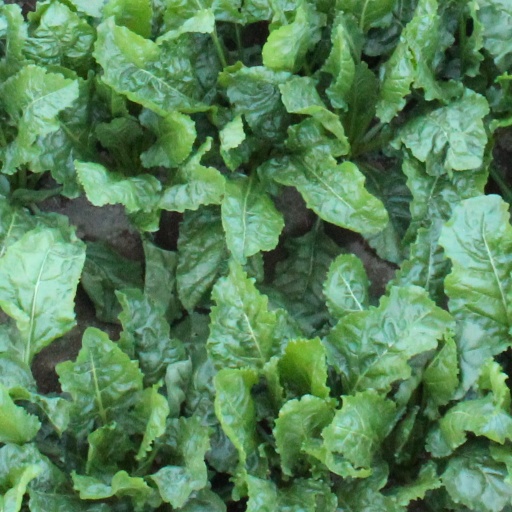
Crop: sugar beet